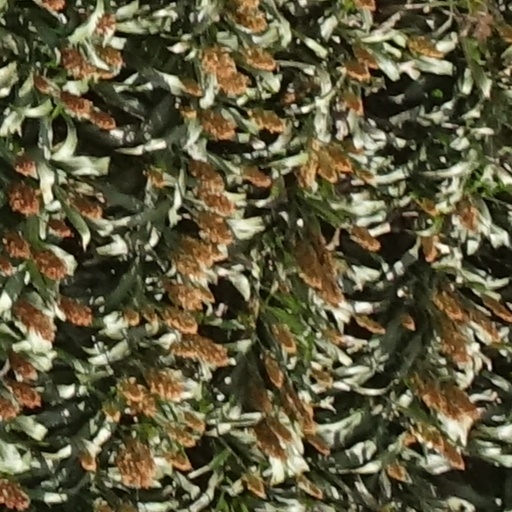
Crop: sorghum